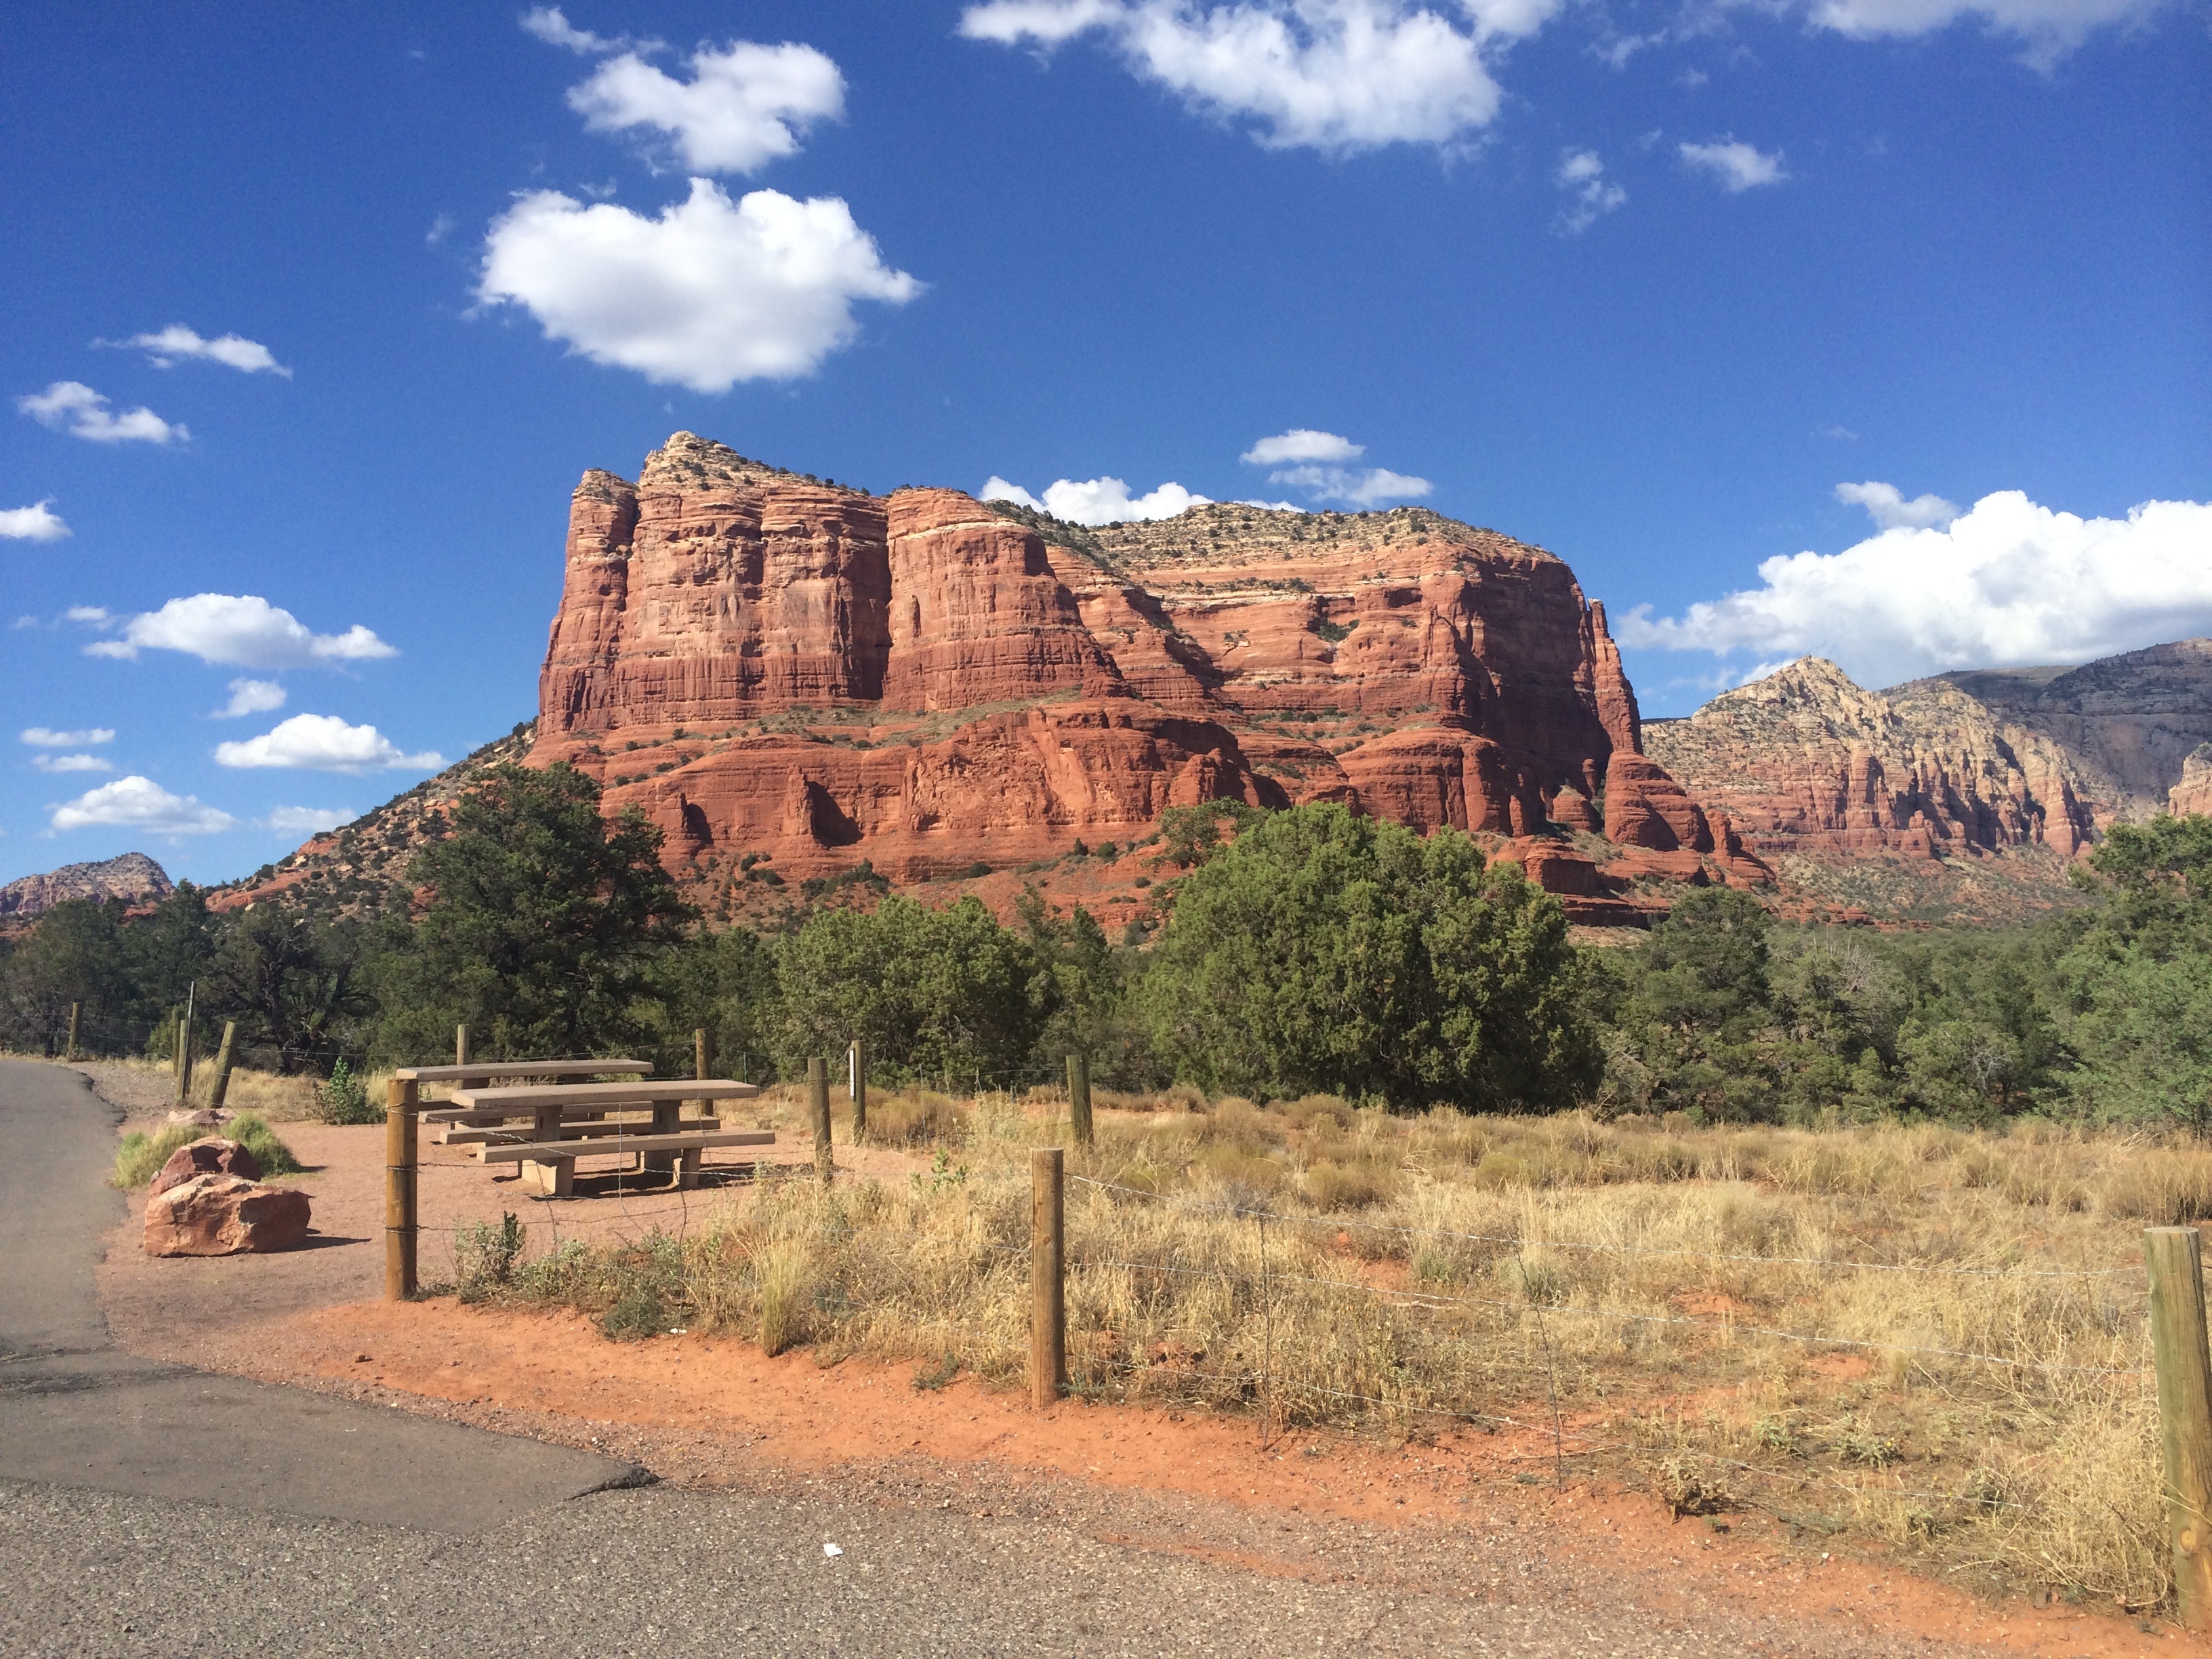
landscape, rock, desert, valley, vacation, canyon, terrain, national park, arizona, geology, badlands, plateau, sedona, wadi, geographical feature